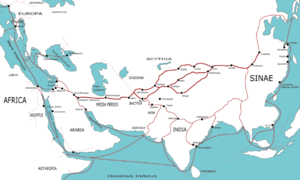
Palmyre ou Tadmor est une ville antique de Syrie, située à proximité d'une oasis du désert de Syrie, à 210 km au nord-est de Damas et dont les ruines sont adjacentes à la ville moderne de Tadmor.
L'inscription araméenne de Laghman est une inscription sur rocher de la vallée de Laghmân, Afghanistan, écrite en langue araméenne par l'empereur indien Ashoka aux environs de 260 av. J.-C., et souvent catégorisée comme l'un des Édits mineurs sur rocher. Cette inscription a été publiée en 1970 par André Dupont-Sommer. L'araméen ayant été la langue officielle de l'empire achéménide, disparu en 320 av.J-C avec les conquêtes d'Alexandre le Grand, il semble que cette inscription s'adressait directement aux populations de cet ancien empire encore présentes dans le nord-ouest de l'Inde, ou bien aux populations frontalières dont l'araméen restait la langue d'usage.